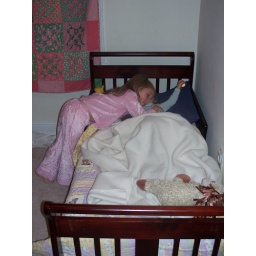
First night in big girl bed